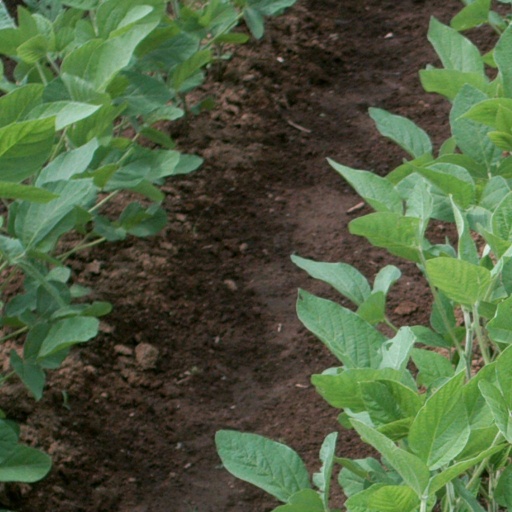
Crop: soybean